Bryan Young (filmmaker)

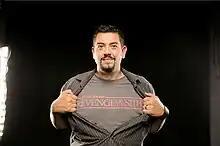
Young in 2011

At age 18, Young received local press coverage when he became the first person in the city of Provo, Utah, to get in line for the opening of "". Three years later, he repeated the stunt, camping out at the cinema three weeks before the opening of "".